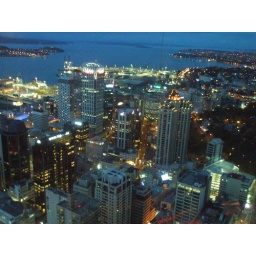
Auckland by night, a view from the sky tower